The Incredibly Sad Princess

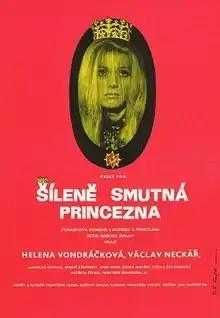
Czech Poster

The Incredibly Sad Princess (Czech title: Šíleně smutná princezna) is a 1968 Czechoslovak film starring Helena Vondráčková and Václav Neckář. It was directed by Bořivoj Zeman. The film also starred Jaroslav Marvan and Josef Kemr. Songs in the movie were composed by Jan Hammer.